Bad Land: An American Romance

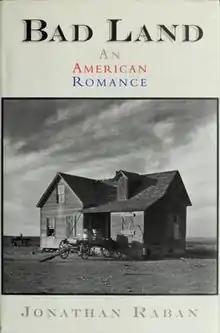
First US edition

Bad Land: An American Romance is a travelogue of Jonathan Raban's research, over a two-year period, into the settlement of southeastern Montana in the early 20th century. The focus of the book is one of the least-populated areas of the United States – the badland area between Marmarth, North Dakota, and Terry, Montana, along the route of the Milwaukee Road railroad and the goings on of various settler families who homesteaded in that area. Emigrants came from Britain, Scandinavia, Russia and Germany in search of a new life in the New World. Nowadays, their ruined houses still stand among forlorn fenceposts trailing whiskers of rusty barbed wire in the arid landscape of eastern Montana, dotted with low buttes and scored with dry creek-beds. The settlers attempted to build a hopeful civilization on the prairie, only to see it collapse within little more than a decade during the time of the Dirty Thirties.